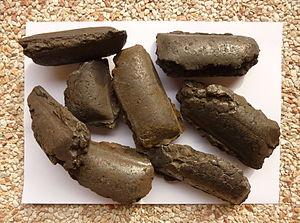
Minerai de fer préréduit sous la forme de fer briqueté à chaud (appelé aussi Hot-briquetted iron, ou HBI), posé sur une feuille A4 (21mm x 29.7mm) pour donner l'échelle.
Le minerai de fer préréduit est un demi-produit sidérurgique, correspondant à du minerai de fer traité par réduction directe. C'est un mélange de fer métallique et de gangue issue du minerai.